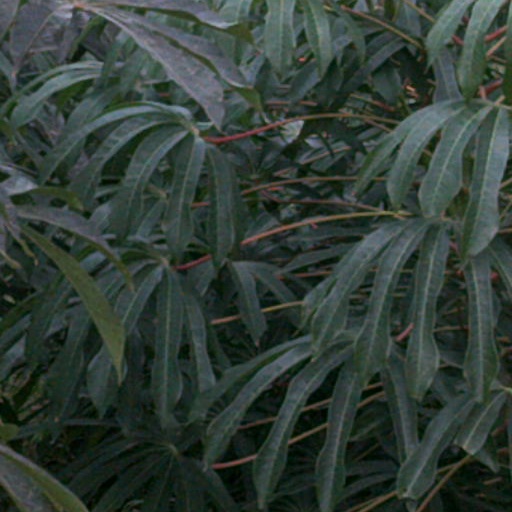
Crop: cassava